Jacob's Well, Bristol

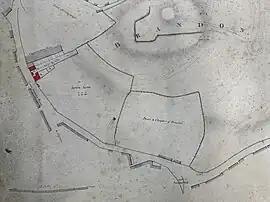
Jacob's Well and Jews Acre marked on a plan of Brandon Hill (1823)

Writing in 1861, the historian George Pryce wrote that Jacob's Well lay close by 'the “Jews Acre”, or burial ground, where now stands Queen Elizabeth's Hospital, on digging the foundation for which, a few years ago, a number of gravestones were found, with inscriptions in Hebrew characters; they were, however, thoughtlessly used in the building' The precise location of the Jews Acre (also referred to as the 'Jews Churchyard') was identified in 2007, using eighteenth and nineteenth century maps and plans of the area. The boundaries of the cemetery correspond to that of the modern school.